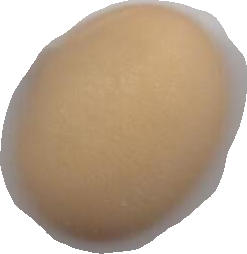
Variety: Anjasmoro